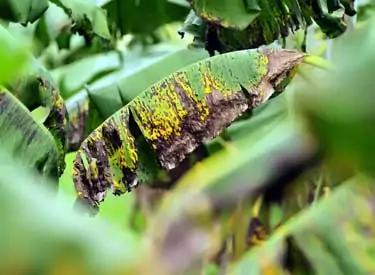
Plant: Banana
Disease: banana black leaf streak